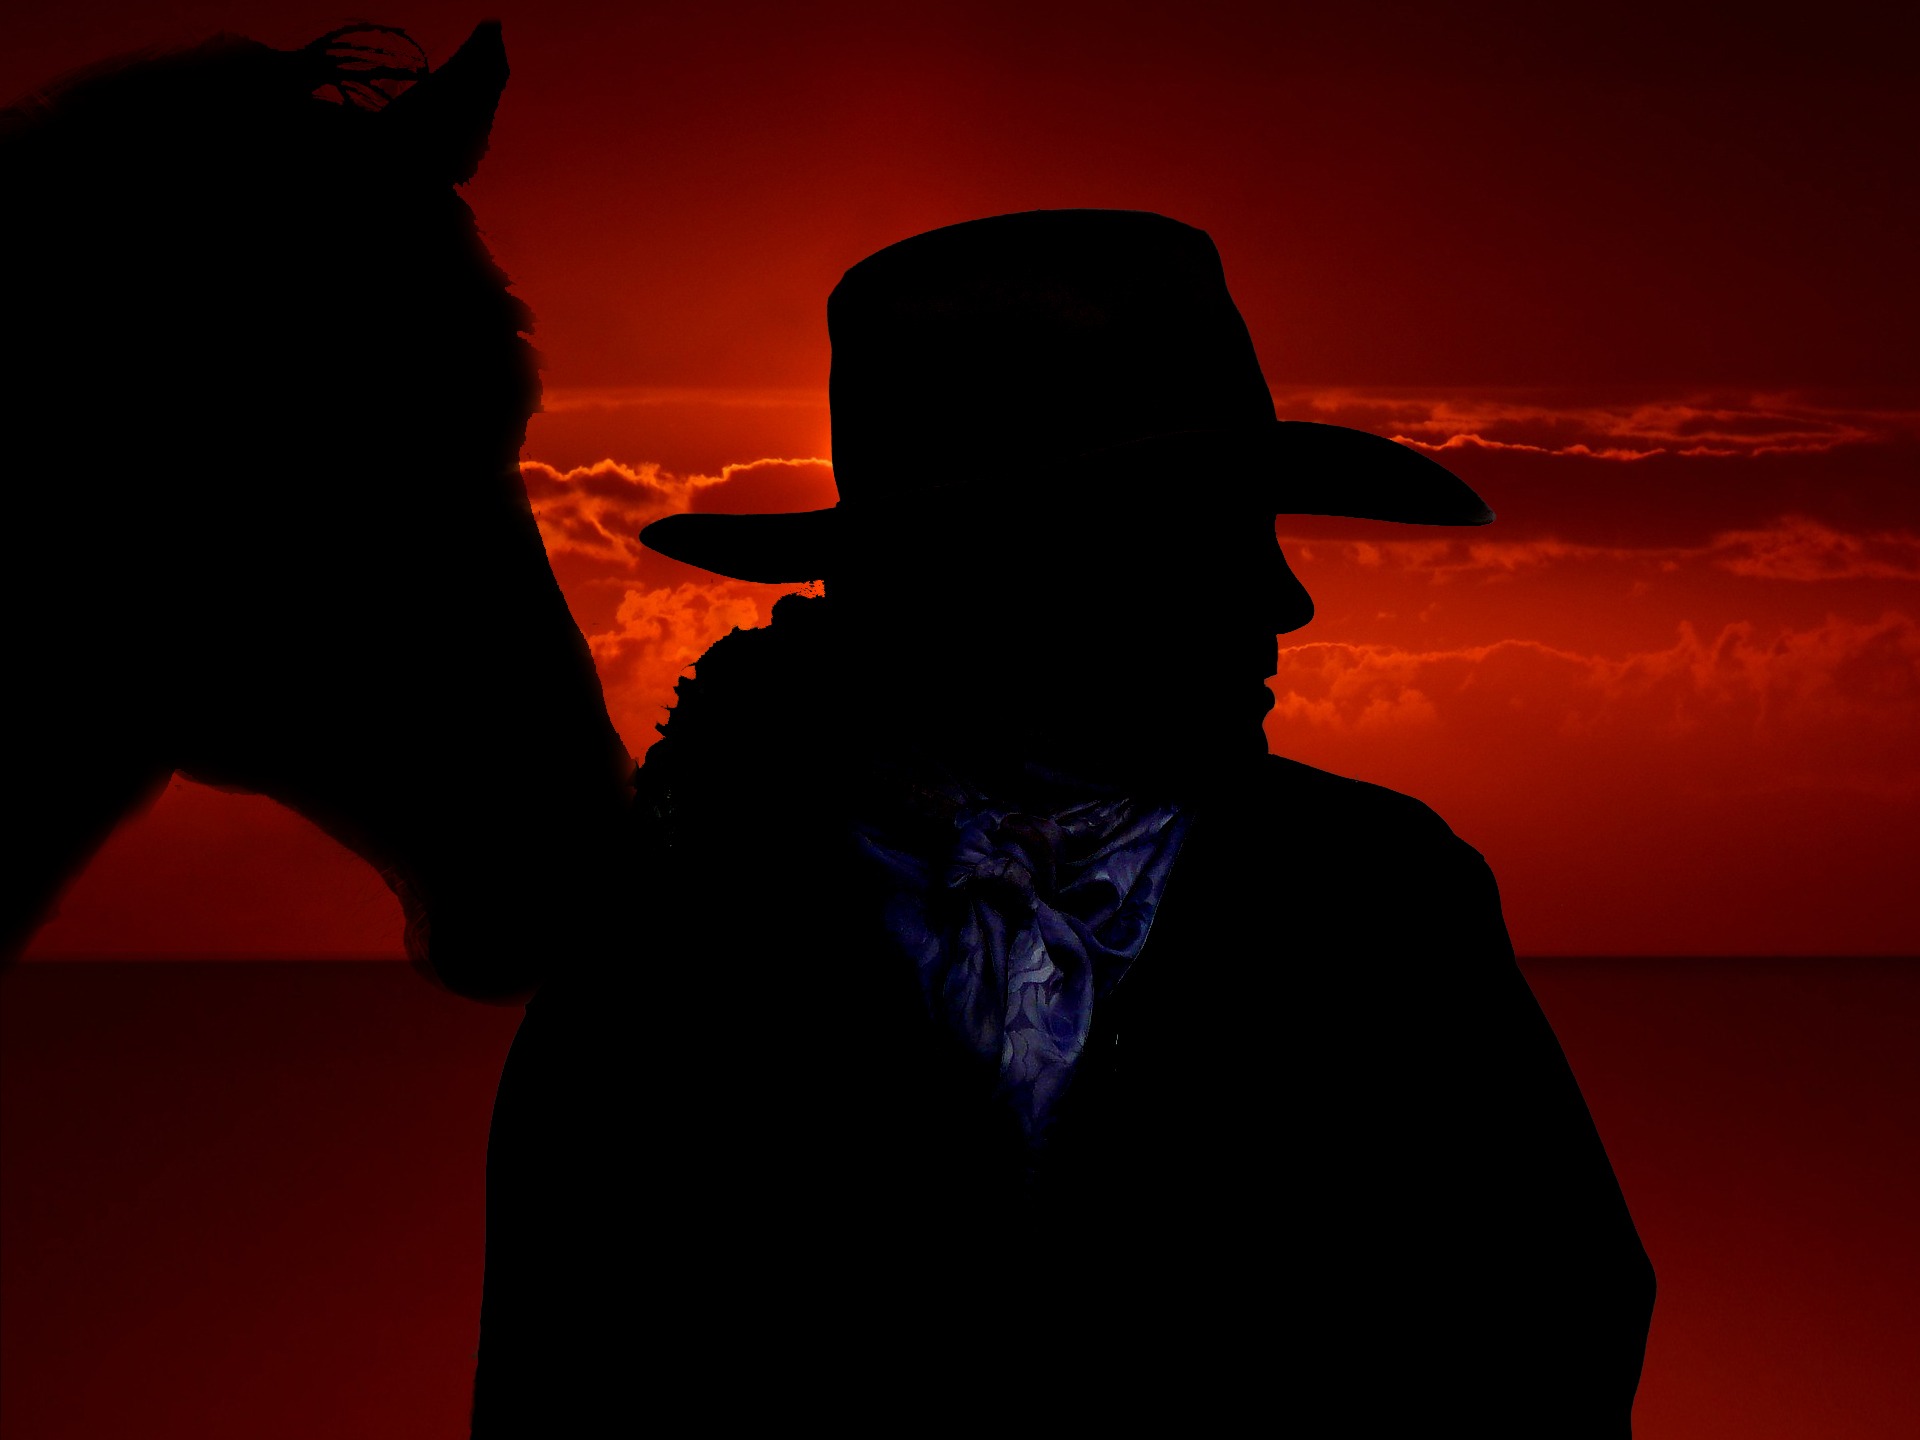
silhouette, woman, atmosphere, red, horse, usa, ride, darkness, west, background, illustration, cowboy, mood, screenshot, wild west